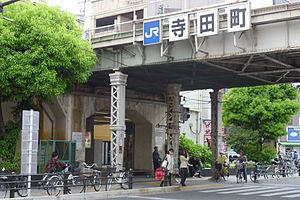
La gare de Teradachō est une gare ferroviaire de la ville d'Osaka au Japon. Elle est située dans l'arrondissement de Tennōji. La gare est gérée par la JR West.